Collina d'Oro

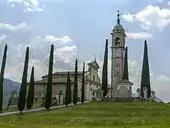
Church of S. Abbondio

In the Early Middle Ages Gentilino belonged to the royal court of Agnuzzo, which was donated in 818 by Emperor Louis the Pious to the clergy of Como. During the 11th century it belonged to the monastery of S. Abbondio in Como. The union of the monastic estates in 1335 probably led to the creation of the "Concilium Sancti Abundii" which included Gentilino and Viglio as well as Montagnola and the surrounding villages. In the early 18th century, the village wanted to buy the monastery's rights to the village. However, this triggered a long-running dispute, in which the Canton was eventually involved.